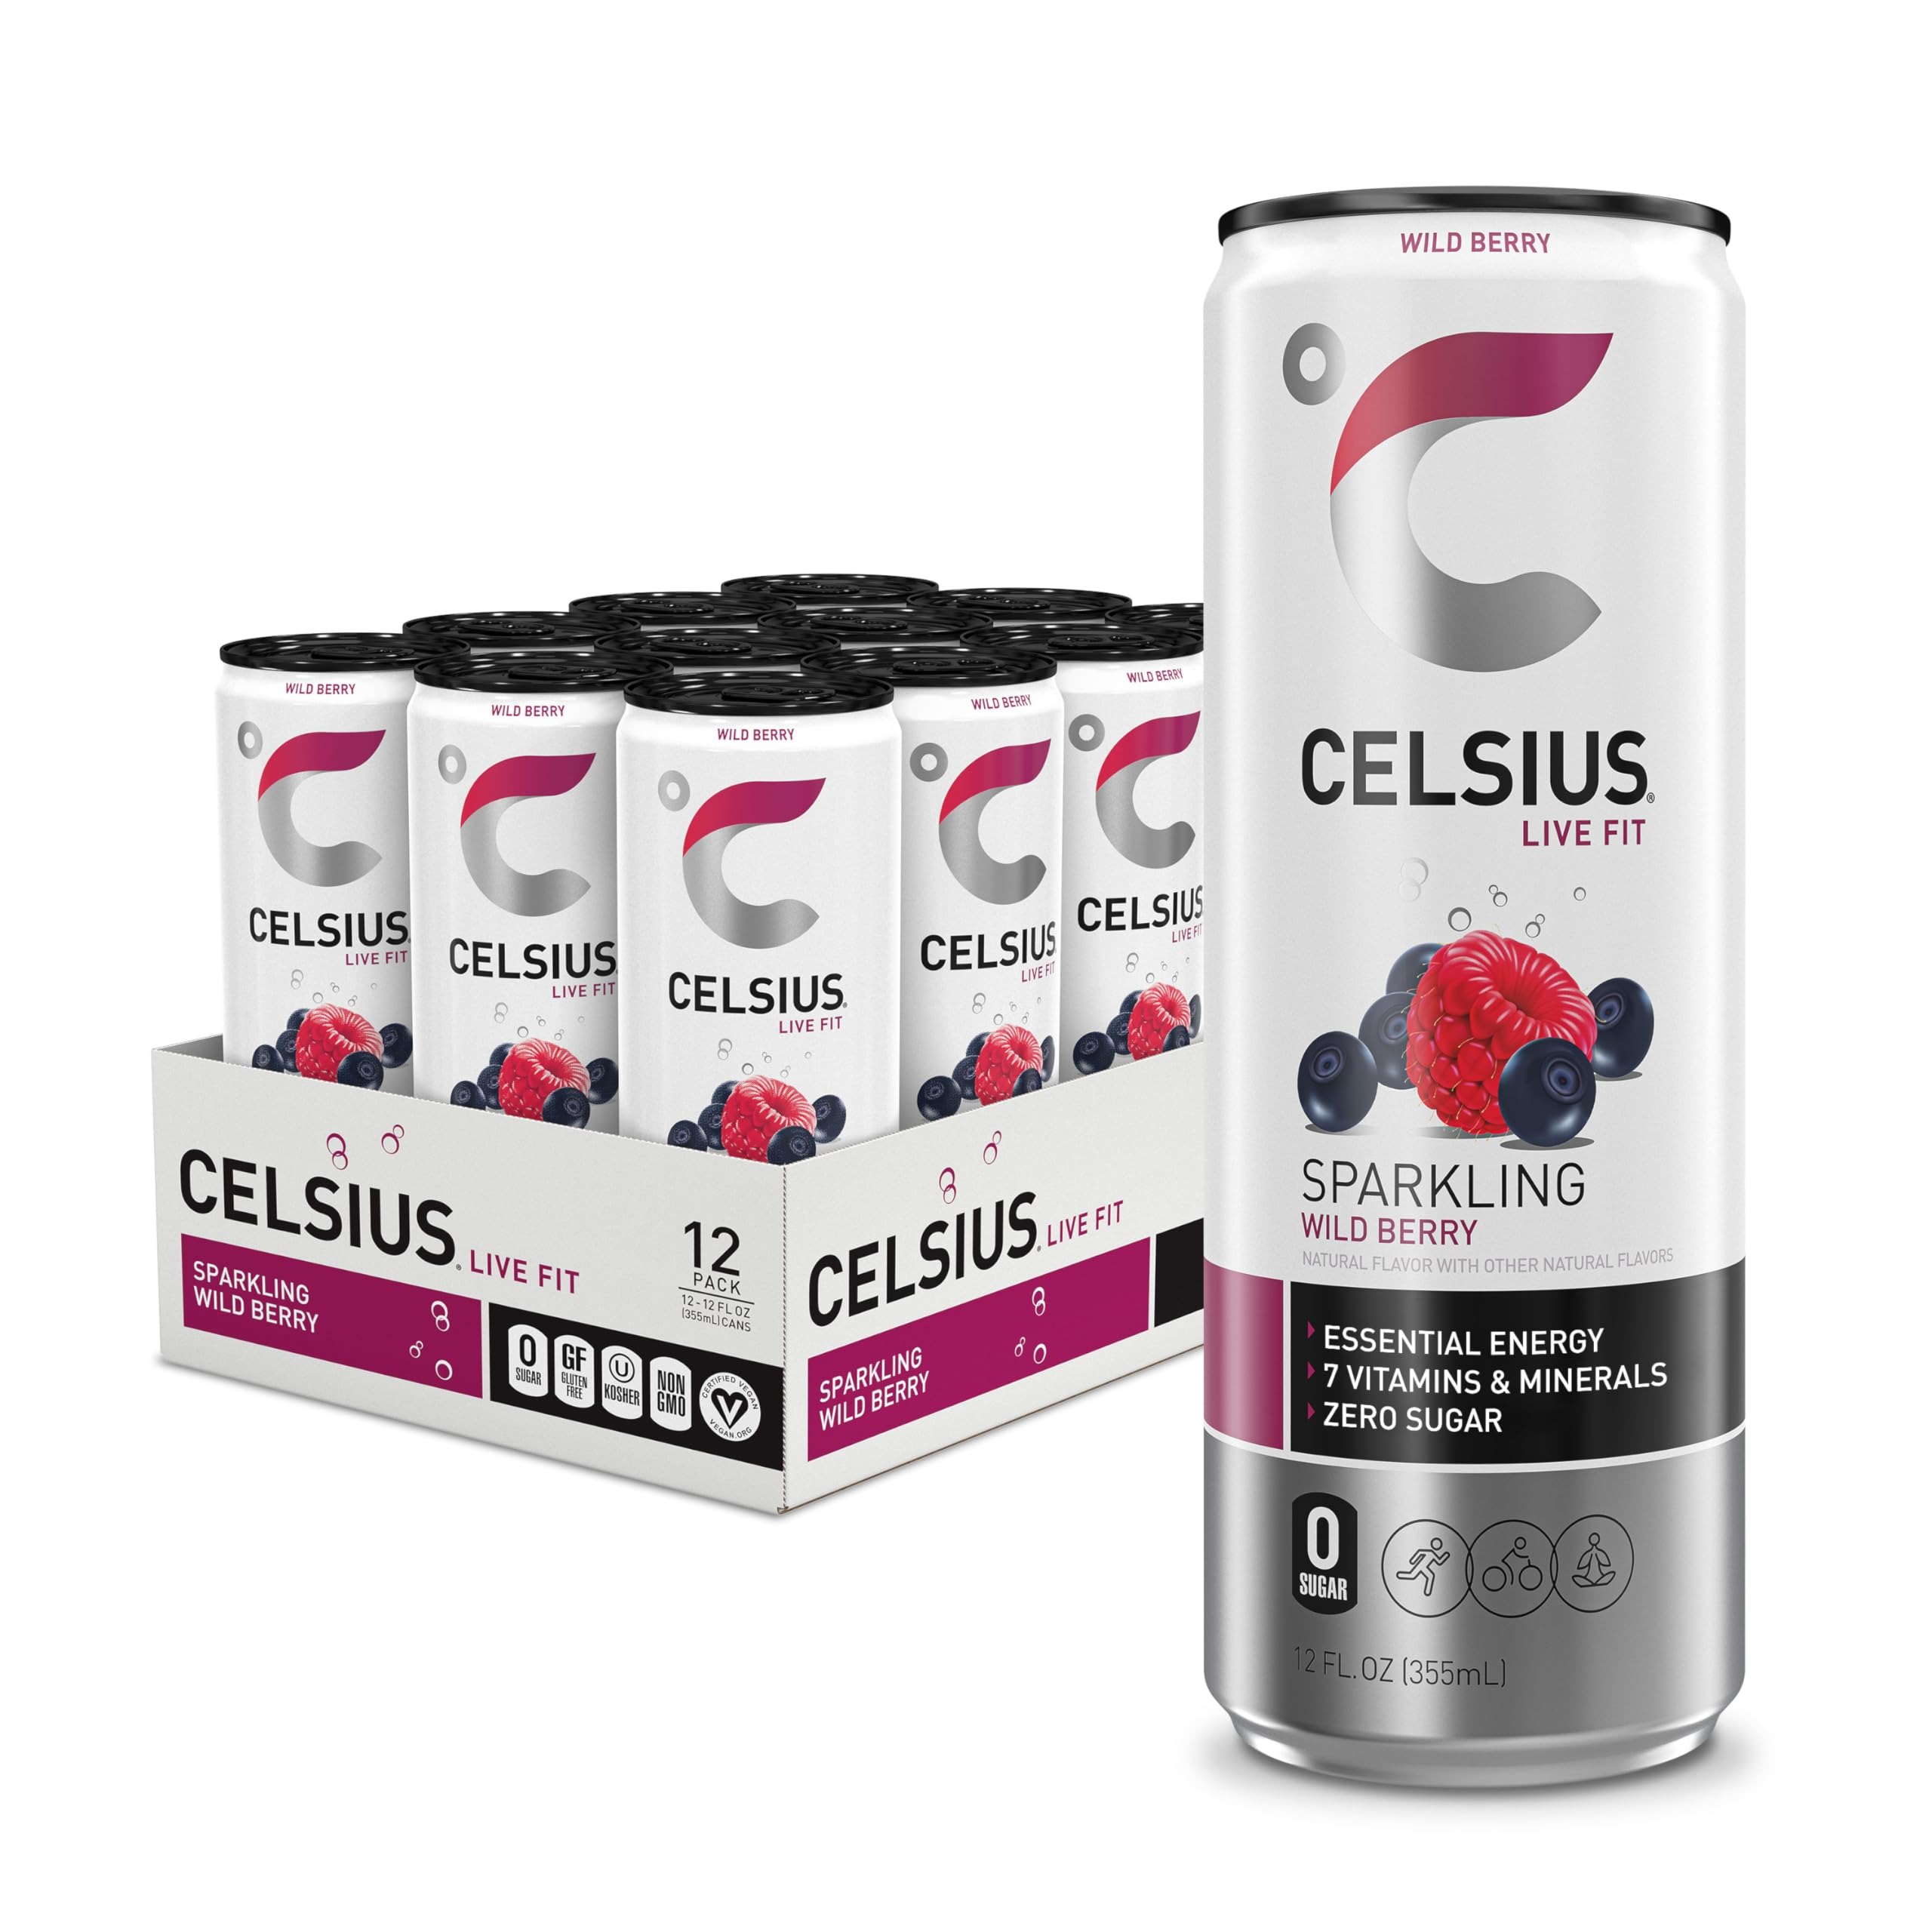
Item Name: CELSIUS Sparkling Wild Berry, Functional Essential Energy Drink 12 Fl Oz (Pack of 12)
Bullet Point 1: Functional, Essential Energy with 200mg Caffeine to help you LIVE FIT
Bullet Point 2: Made with Premium, Proven Ingredients and 7 Essential Vitamins
Bullet Point 3: No Sugar, No Sodium
Bullet Point 4: No High Fructose Corn Syrup, No Aspartame, No Artificial Flavors or Colors
Bullet Point 5: Gluten-Free, Kosher, Non-GMO, & Certified Vegan
Bullet Point 6: Enjoy the taste of freshly picked berries with the sweet and refreshing berry-licious flavors of CELSIUS Sparkling Wild Berry.
Value: 144.0
Unit: Fl Oz

Price: 14.985